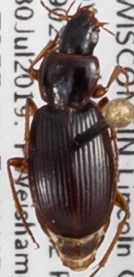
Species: Synuchus impunctatus
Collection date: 2019-07-30
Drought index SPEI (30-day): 0.616
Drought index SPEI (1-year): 1.642
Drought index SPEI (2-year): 1.25